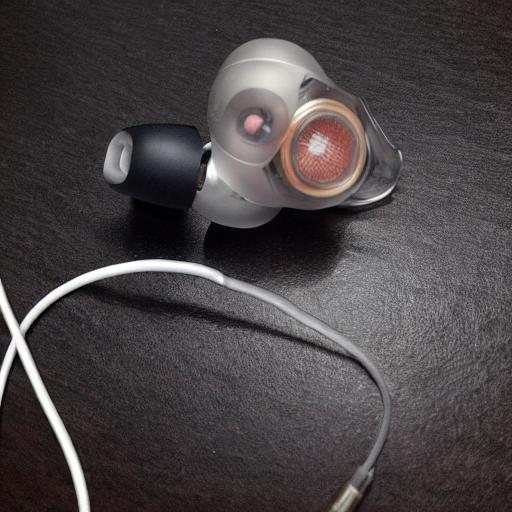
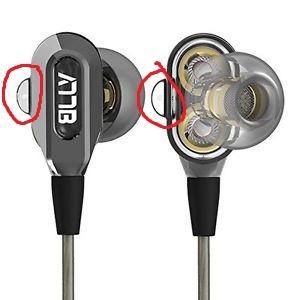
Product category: headphones
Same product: no